HMS Ark Royal (R09)

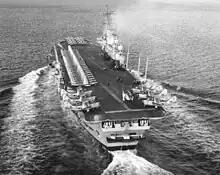

"Ark Royal" was the sister ship to , which was initially named HMS "Audacious", hence the name of the class. Four "Audacious"-class ships were laid down, but two (HMS "Africa" and the original HMS "Eagle") were cancelled when the Second World War ended, and construction of the other two was suspended for several years. Both completed ships were extensively upgraded throughout their lifetimes.